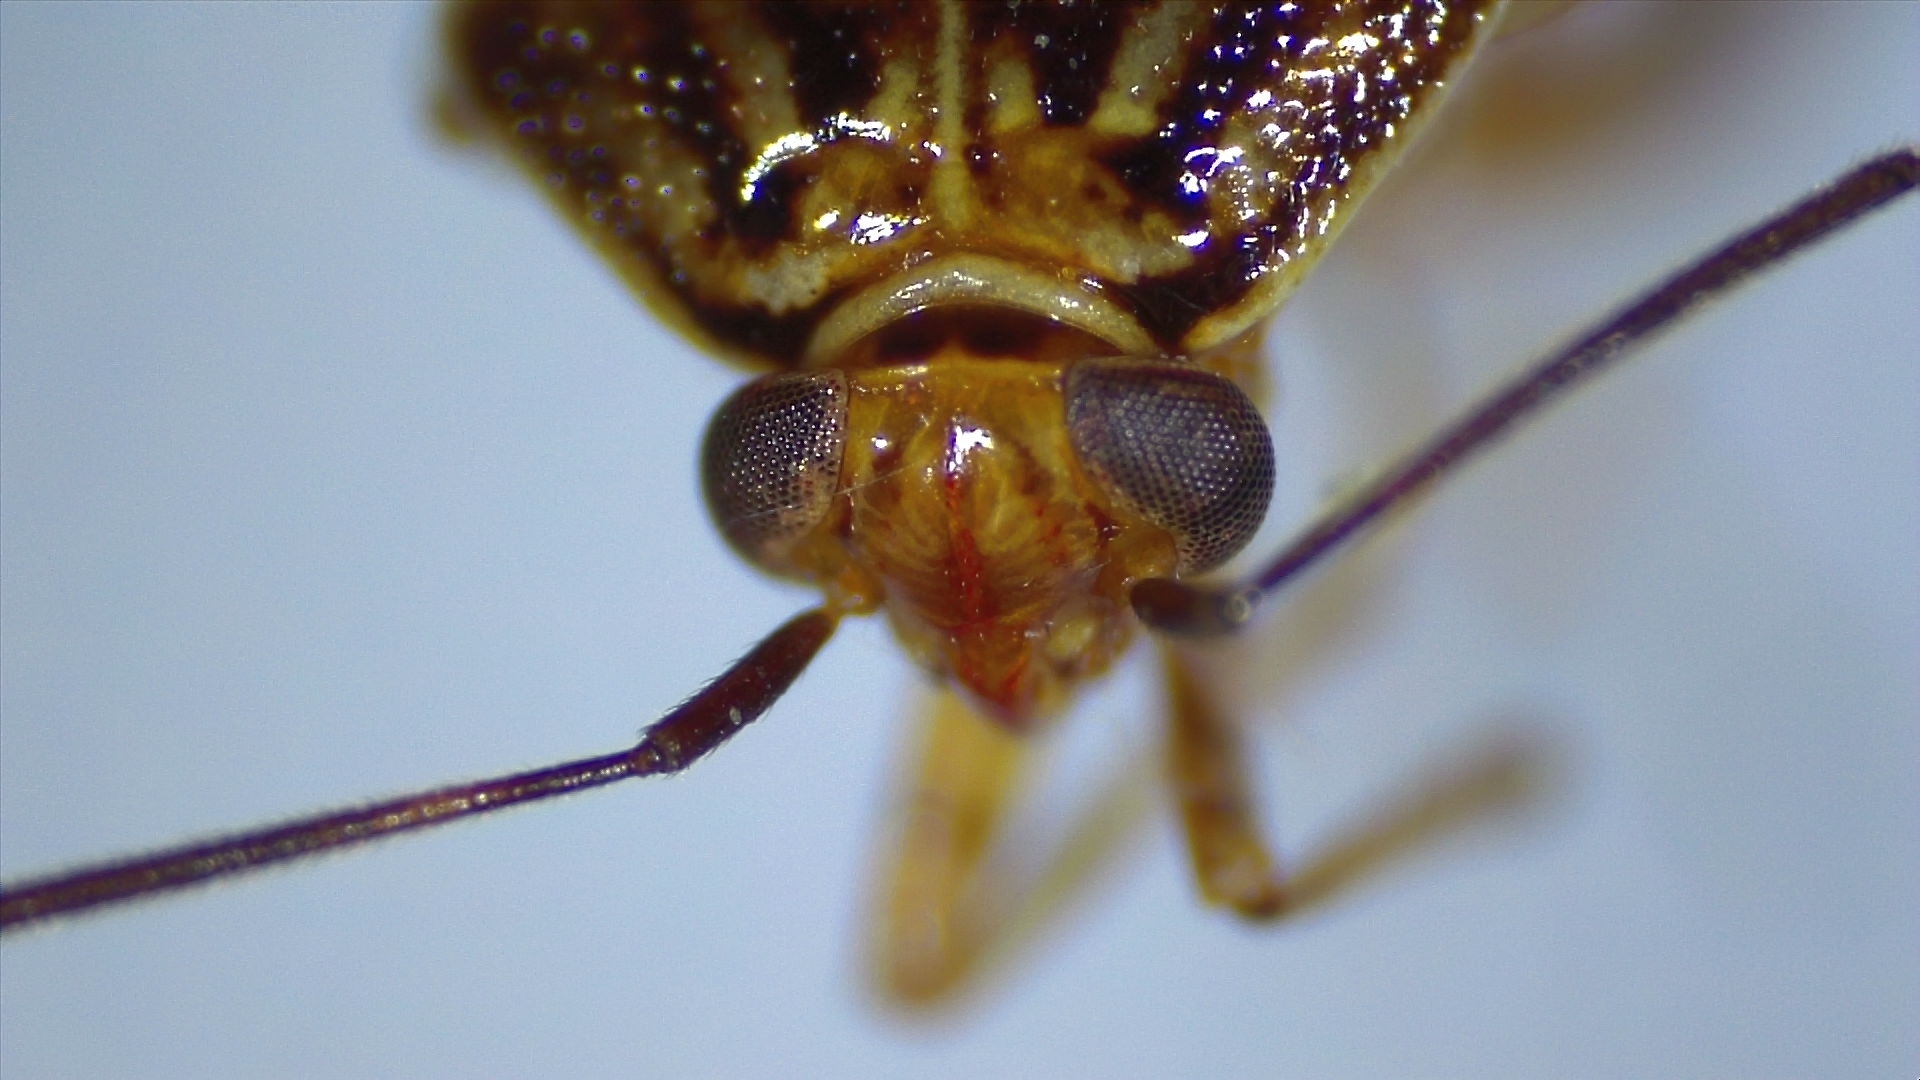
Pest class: lygus_bug